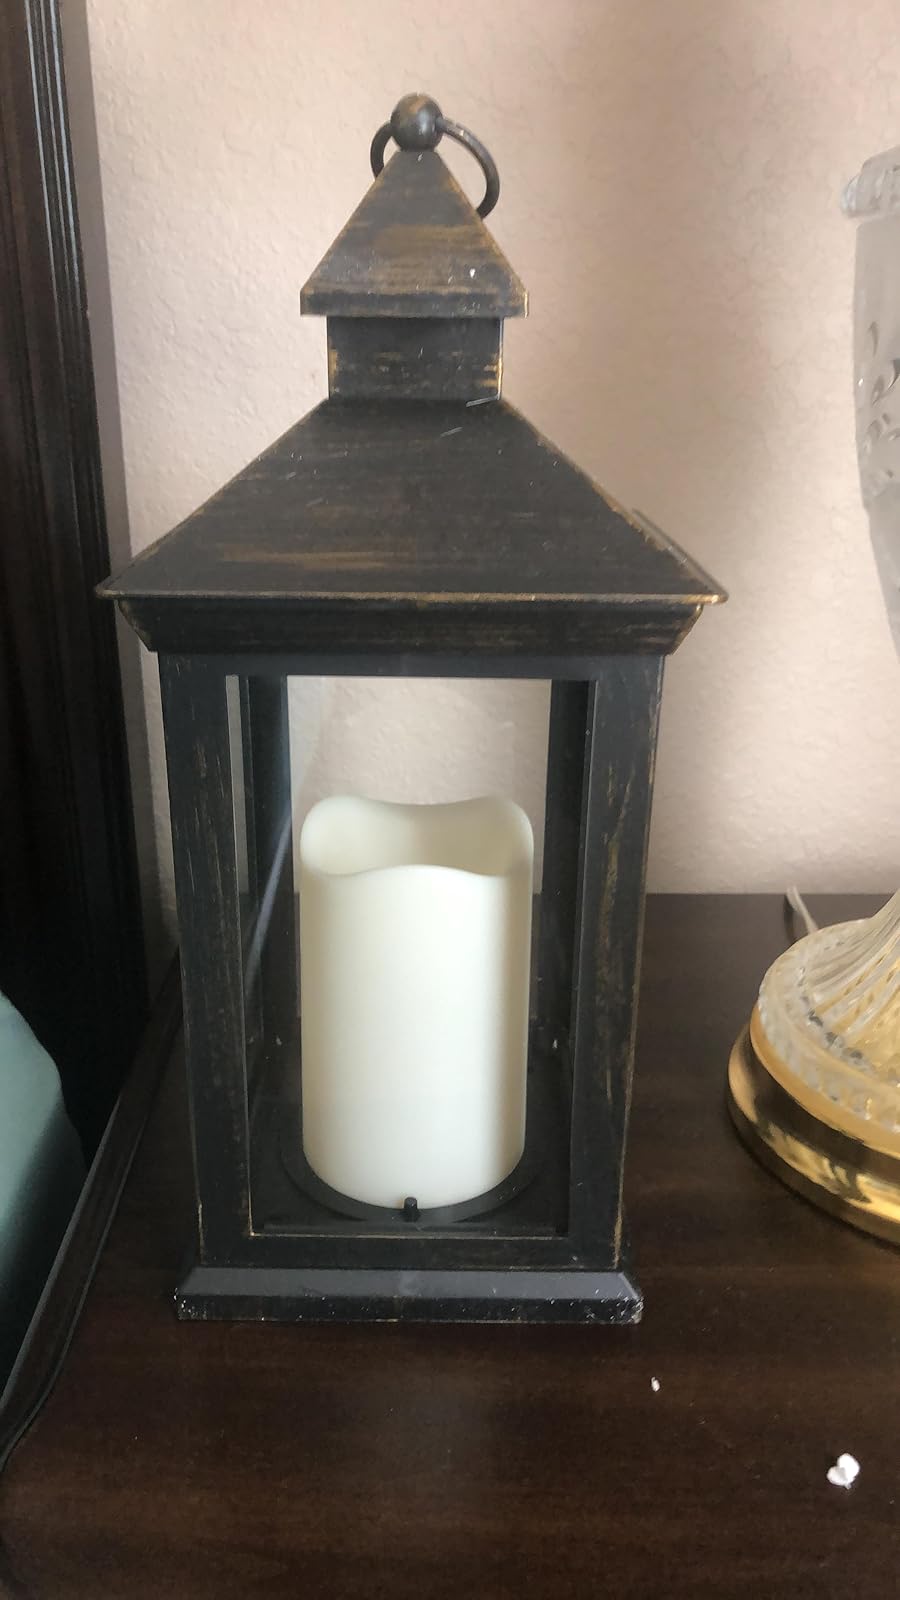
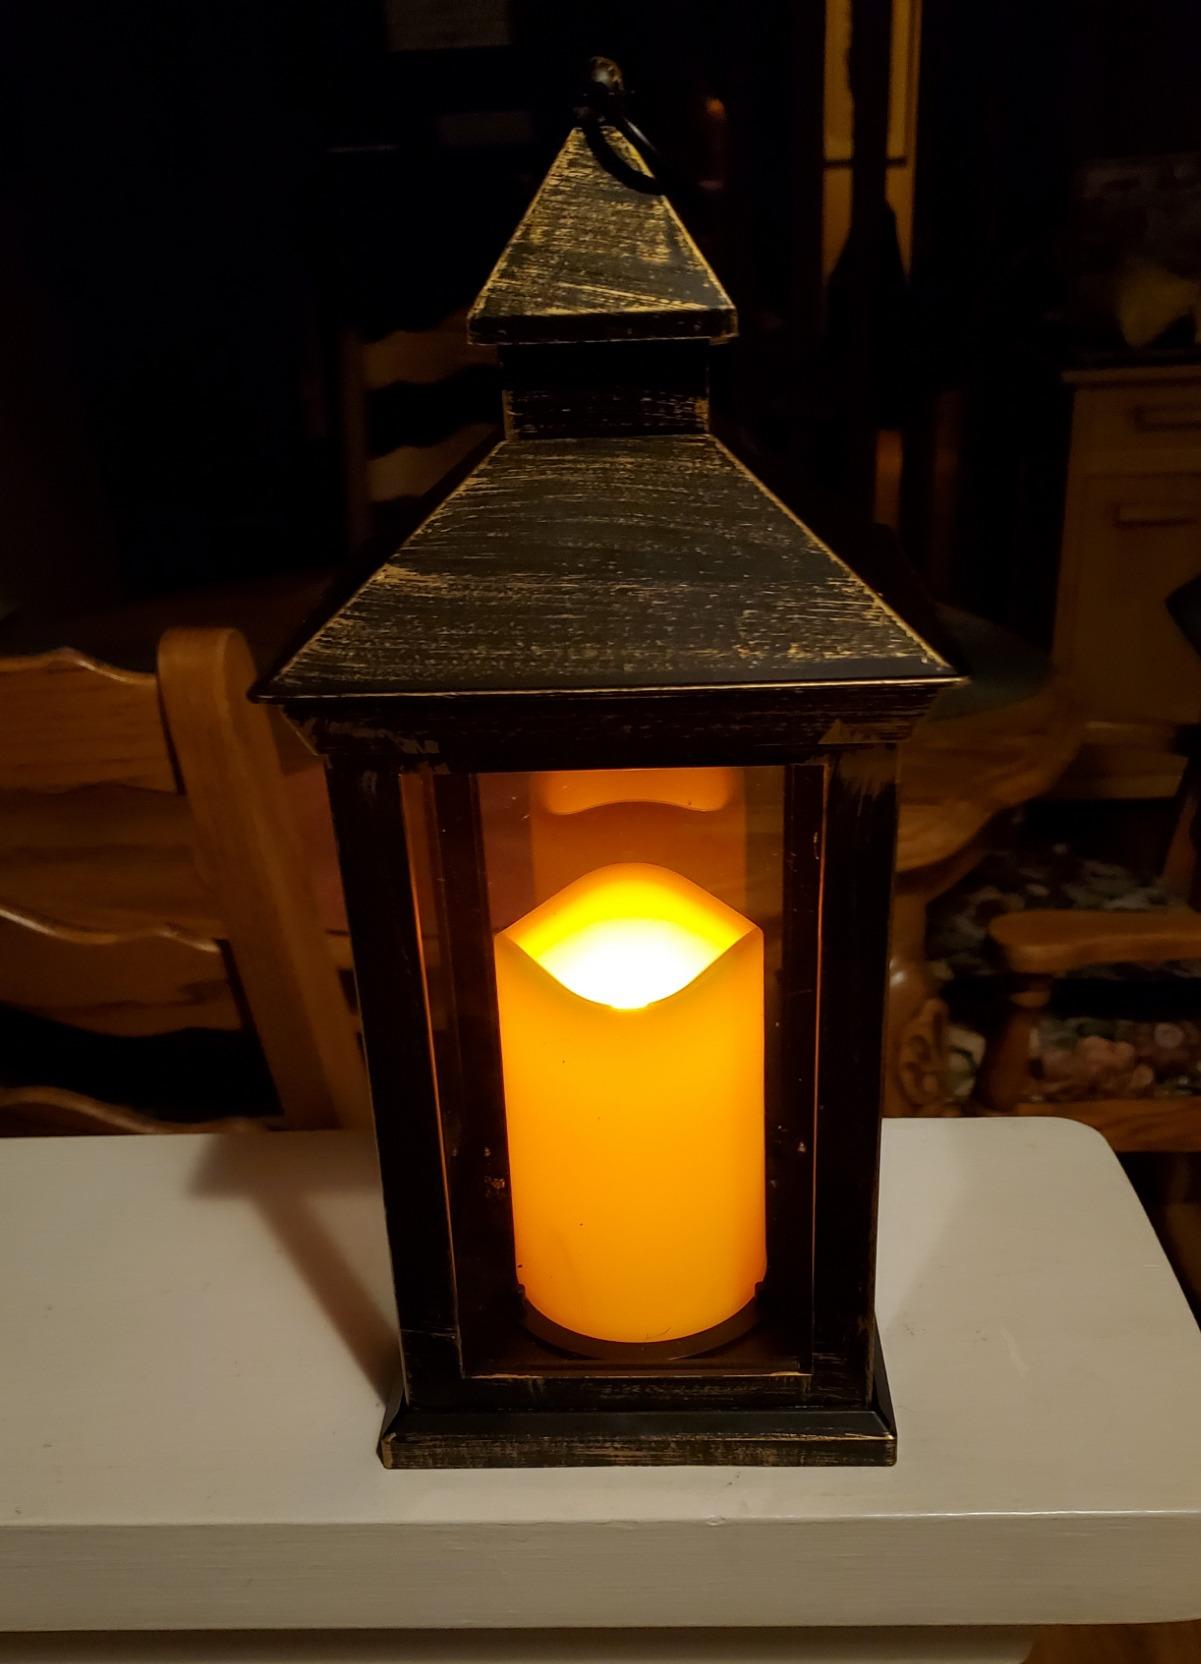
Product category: lantern
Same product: yes